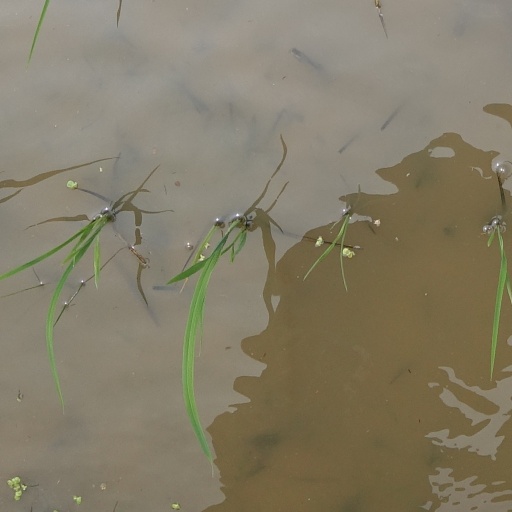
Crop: rice